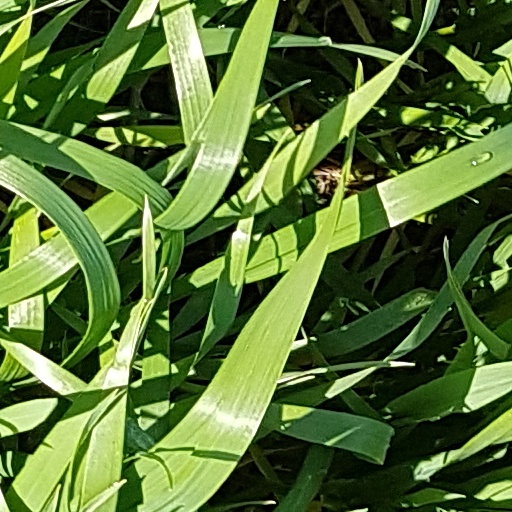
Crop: wheat